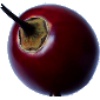
Label: Tamarillo 1